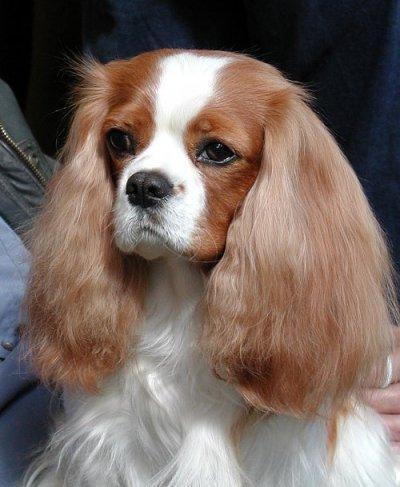
Blenheim_spaniel